Kareen Antonn

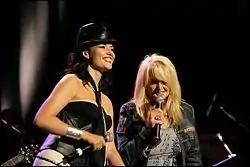
Antonn performing with Bonnie Tyler

Kareen Antonn (born Kareen Antonopoulou on 24 May 1980 in Nogent-sur-Marne, France) is a French singer of Greek and Spanish descent.